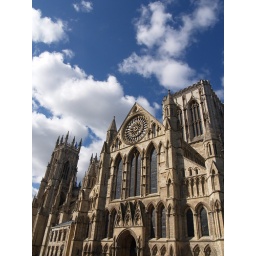
The south face of Yorkminster Cathedral, against the blue skies of English springtime.